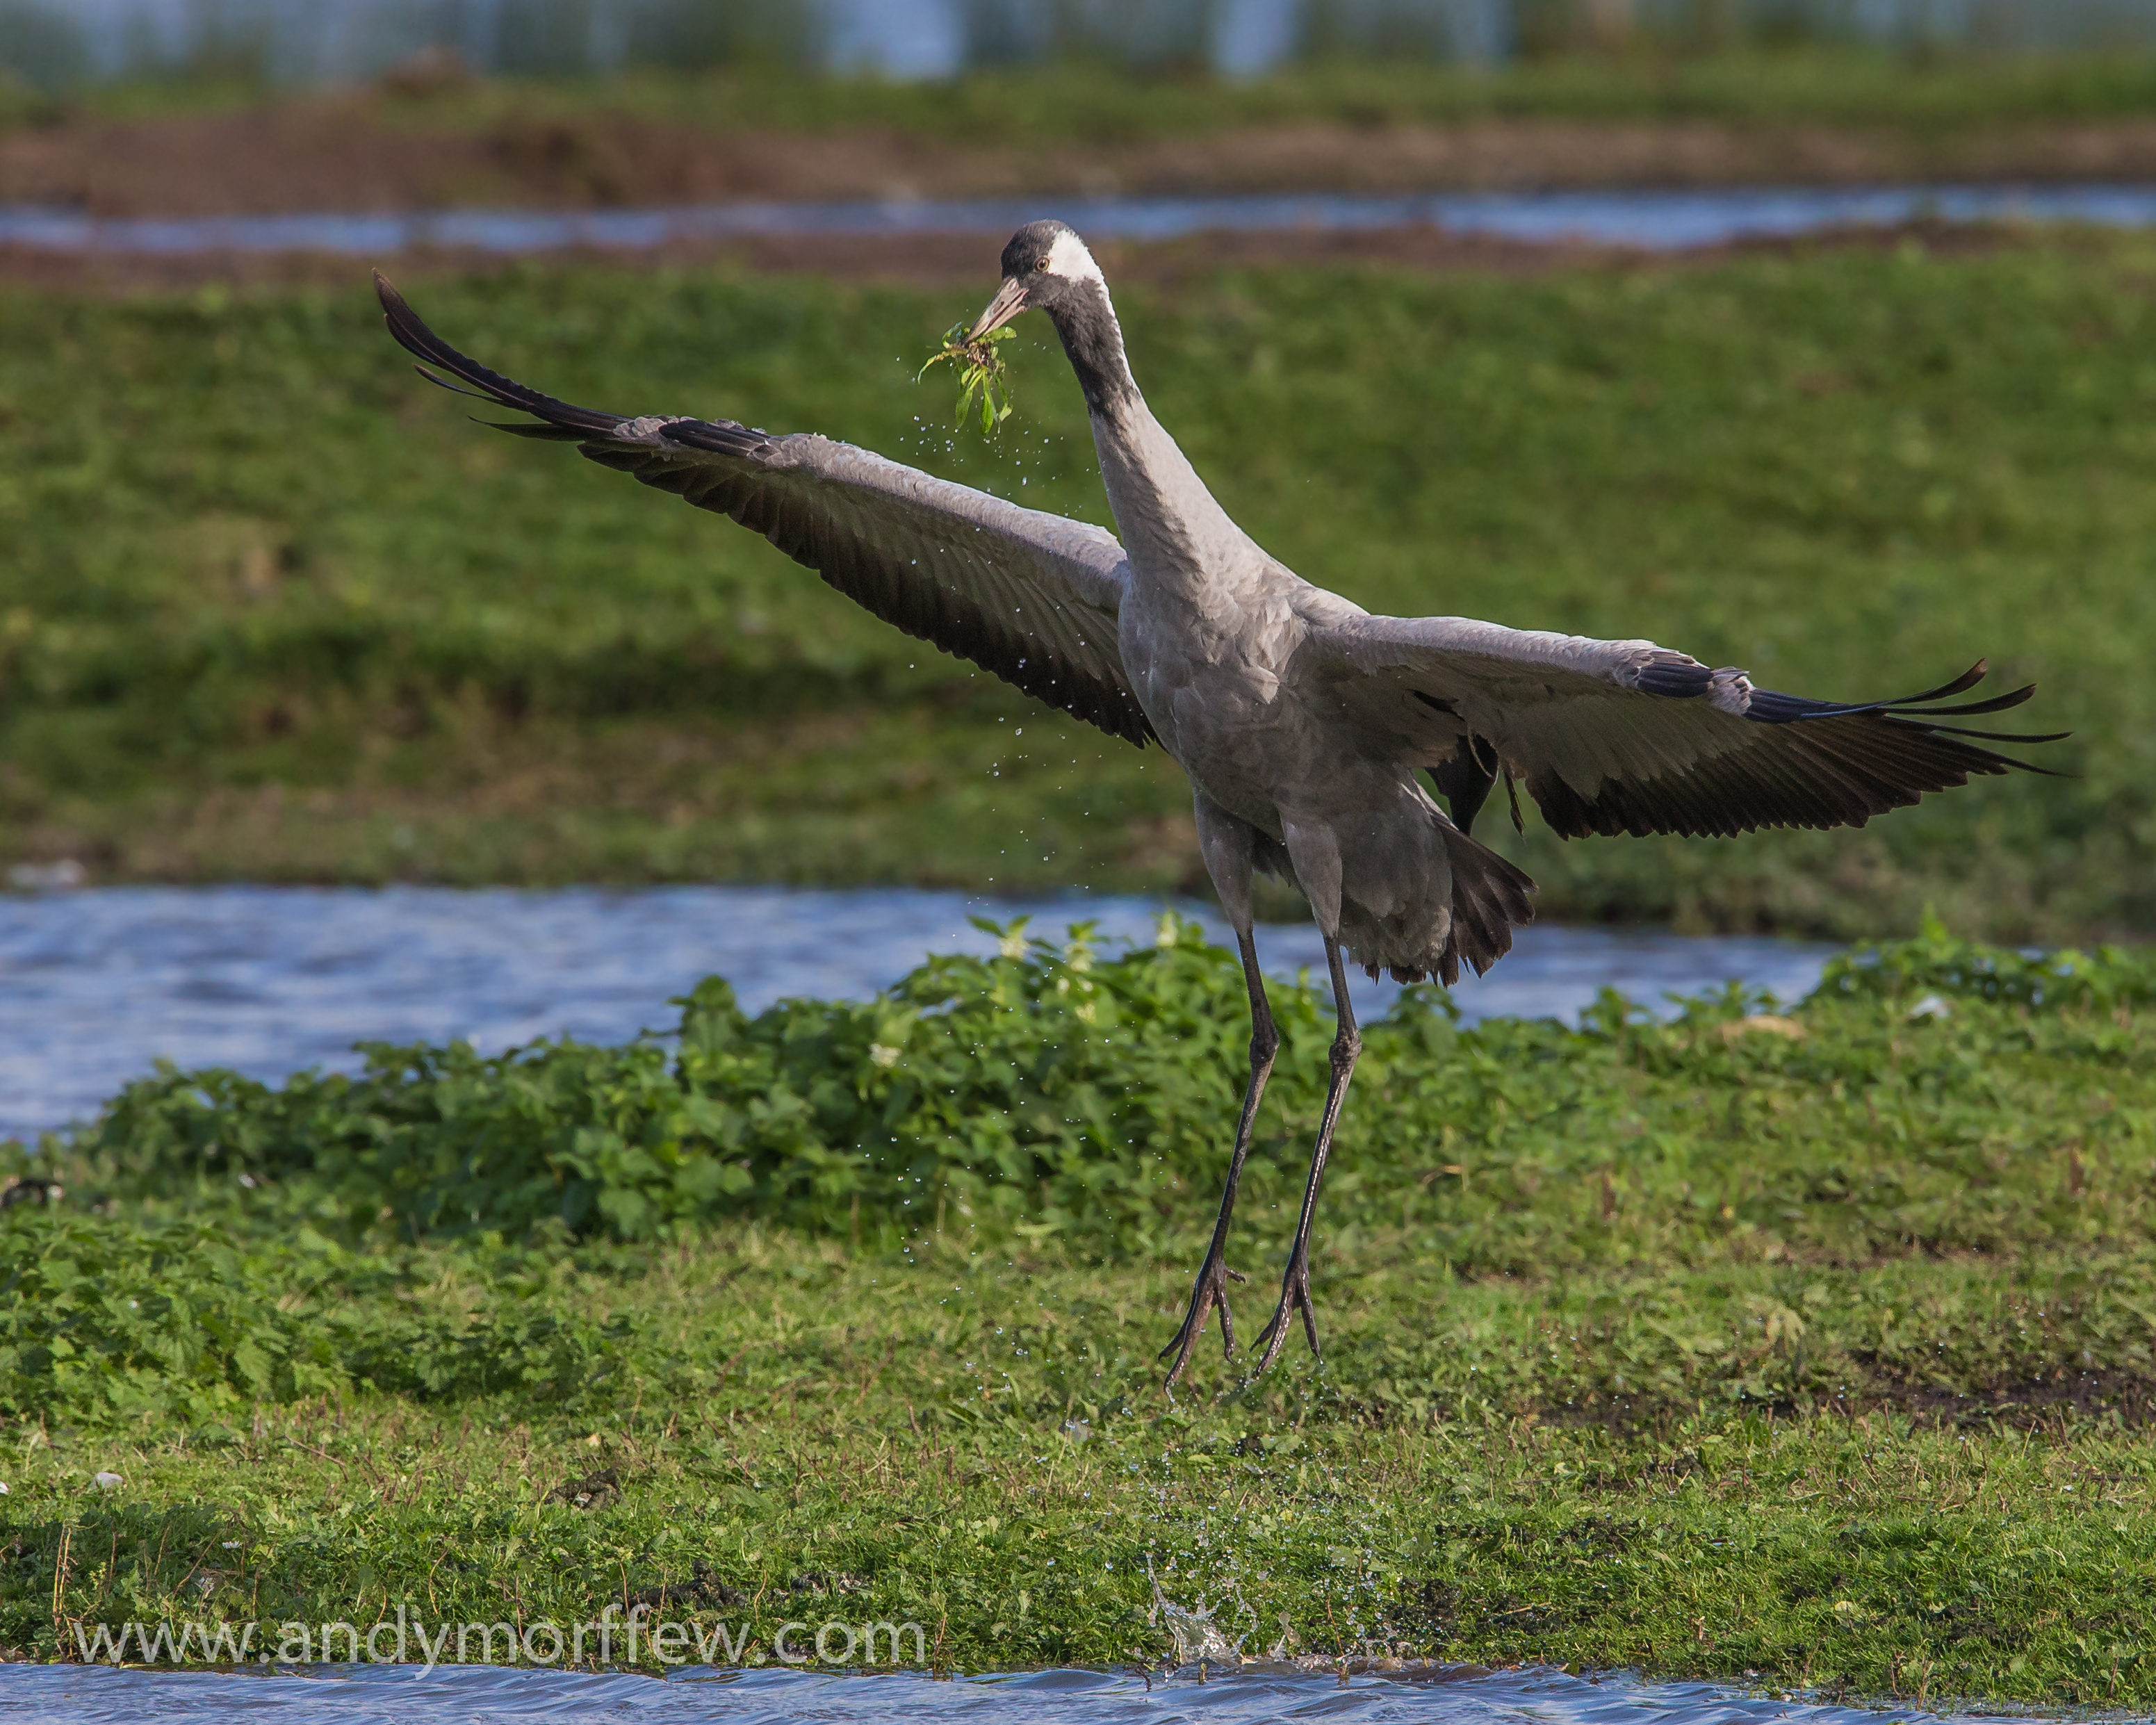
bird, wing, pelican, seabird, wildlife, dance, fauna, wetland, vertebrate, crane, water bird, juvenile, andymorffew, morffew, slimbridgewwt